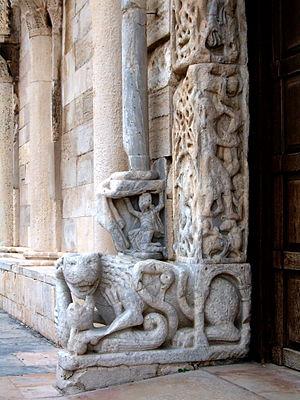
Le stylophore est un terme architectonique dérivé du grec qui signifie « porteur de colonnes ».